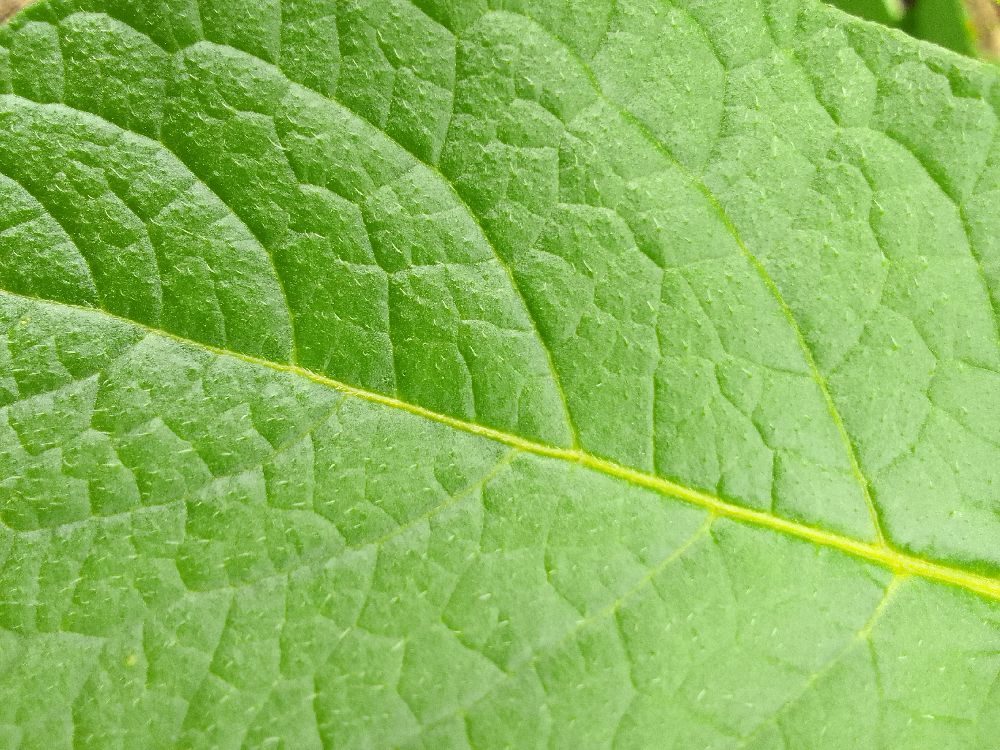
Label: Healthy